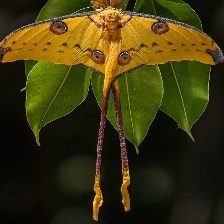
Species: COMET MOTH